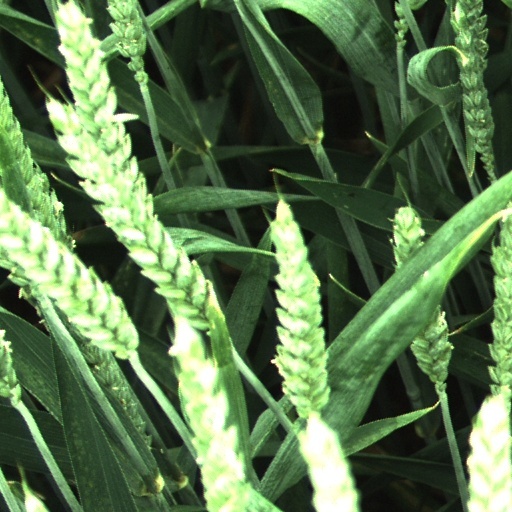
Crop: wheat